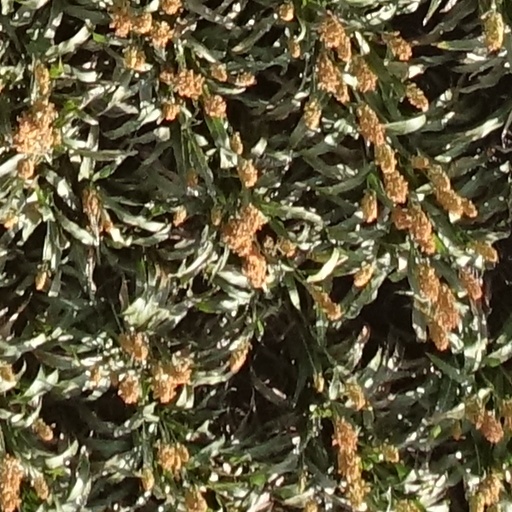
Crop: sorghum